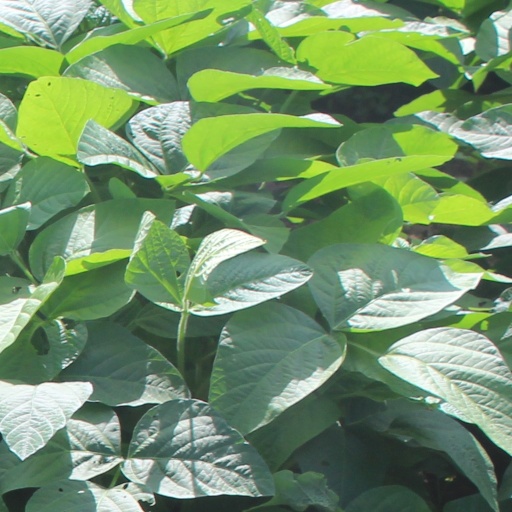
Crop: soybean